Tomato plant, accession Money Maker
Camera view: tilt-top (135 deg); turntable rotation: 300 degrees
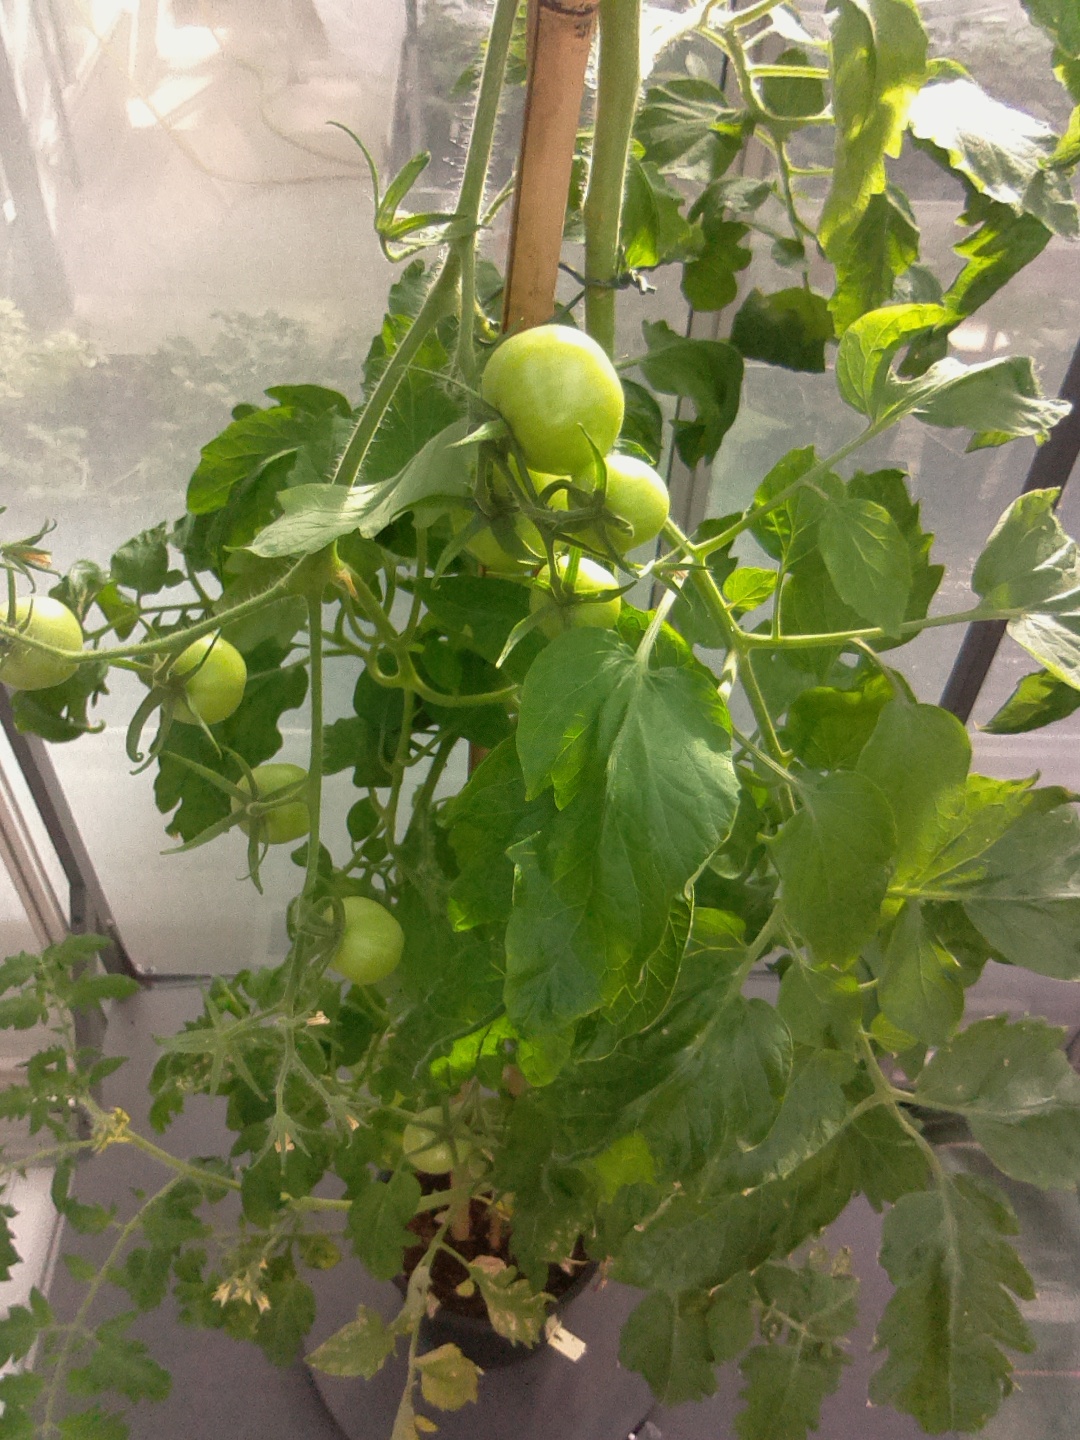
BBCH growth stage 72: 20%-30% of final fruit size